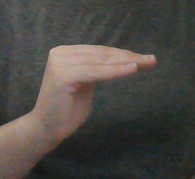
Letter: haa